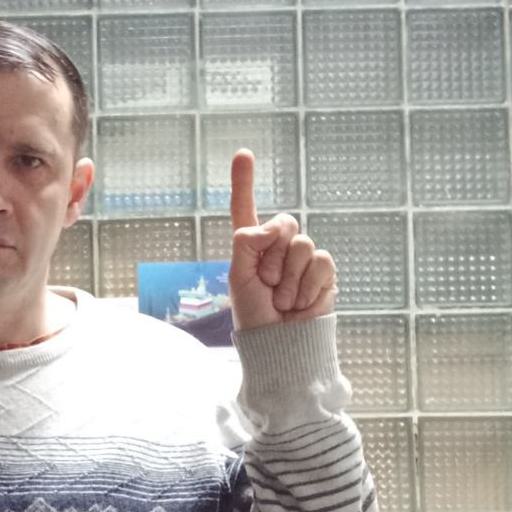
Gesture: one